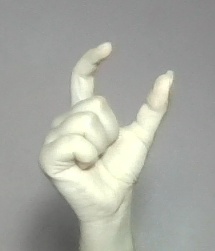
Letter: nun